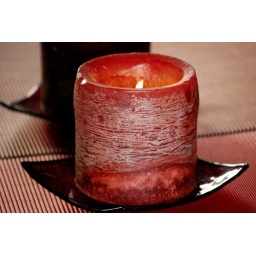
candle in the mirror